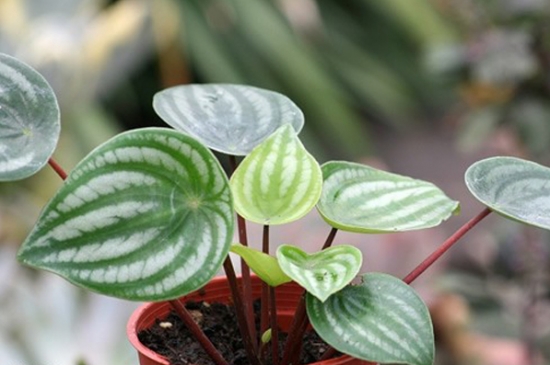
Label: trash